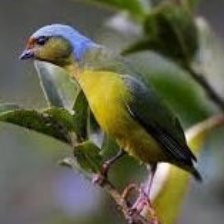
Species: ANTILLEAN EUPHONIA
Scientific name: EUPHONIA MUSICA